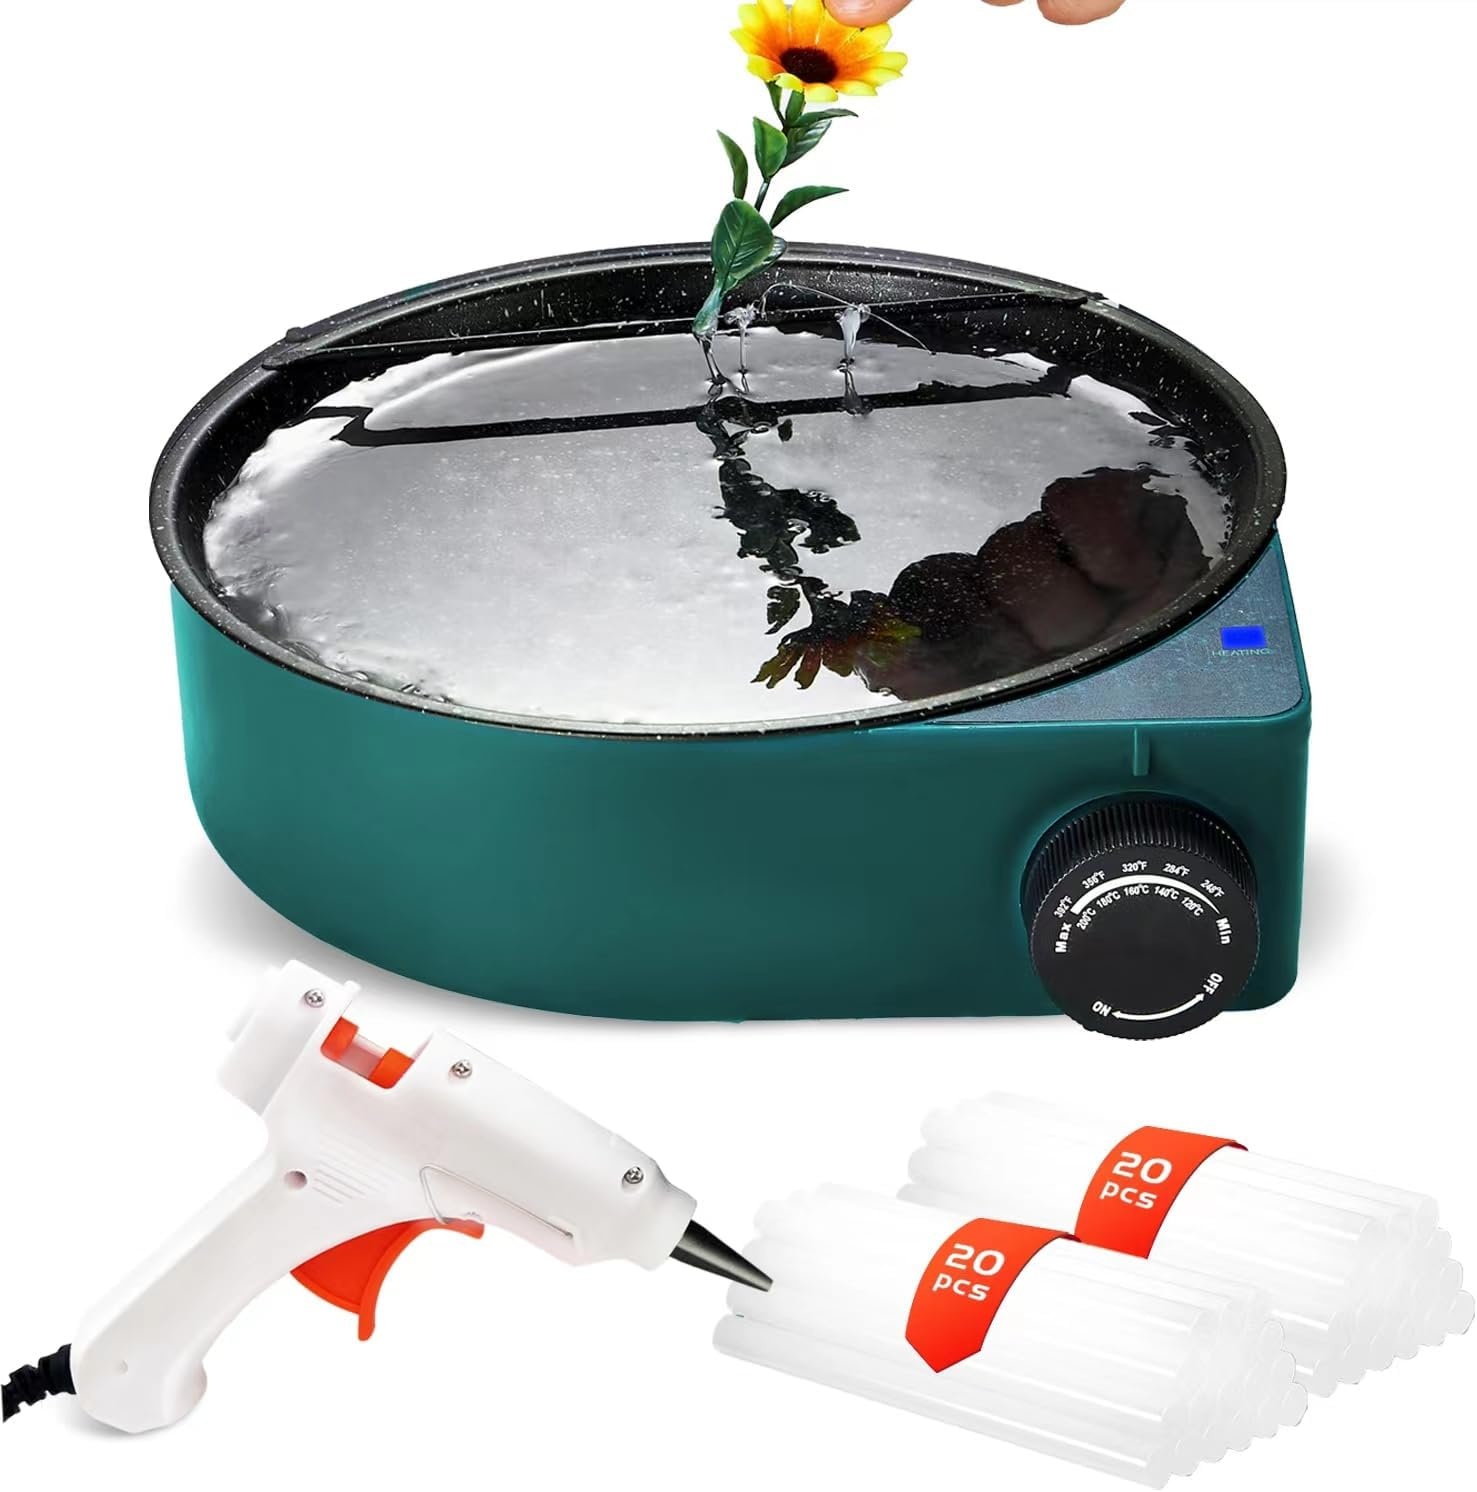
Hot Glue Melting Pot, Electric Floral Dipping Skillet Kit for Crafts with Premium 40 Glue Sticks and Mini Gun 20W for DIY Arts&Crafts
Overview Color : Green Brand : GLOOZLX Style : Trigger Power Source : Corded Electric Wattage : 20 watts About this item Heating quickly: This glue gun takes about 6 minutes to heat up and fits for 7mm-diameter glue sticks( 40 pcs sticks included in the package), keeps the temperature constant automatically. Dripless and heat resistant: Anti-drip spout releases glue smoothly without drippings and is easy to control how much of glues you put. Protective around the glue gun is covered with heat-resistant rubber to prevent burns. Temperature control: Our glue melting pot can be set heating temp from 212°F to 392°F by using knob. You can melt all types of glue with our pot, such as Keratin glue yellow, Italian glue white and yellow Keratin Bond glue sticks. Supporting degumming sticks: When more glue is applied, you can gently scrape off excess glue with the small stick attached to the glue pan. It can help you to control how much glue you need, perfect for DIY floral crafts DIY craft glue skillet set: With a wide range of materials together like mini glue gun and glue sticks, this crafty magic glue pan is ideal for craft DIY and art creations.
Brand: HotGluePotforDIYMaking
Category: Arts & Entertainment > Hobbies & Creative Arts > Arts & Crafts > Art & Crafting Tools > Glue Guns